Rodrigo Duterte

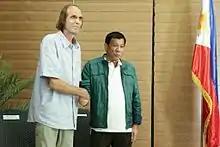
Duterte welcomes Norwegian Kjartan Sekkingstad following his release from Abu Sayyaf captivity.

To reduce poverty, encourage economic growth, and reduce congestion in Metro Manila, the Duterte administration launched its comprehensive infrastructure program, Build, Build, Build, on April 18, 2017. The program, which forms part of the administration's socioeconomic policy, aimed to usher in the country's "Golden Age of Infrastructure" by increasing the share of spending on public infrastructure in the country's gross domestic product (GDP) from 5.4 percent in 2017 to 7.4 percent in 2022. The administration, in 2017, shifted its infrastructure funding policy from public-private partnerships (PPPs) of previous administrations to government revenues and official development assistance (ODA), particularly from Japan and China, but has since October 2019 engaged with the private sector for additional funding.